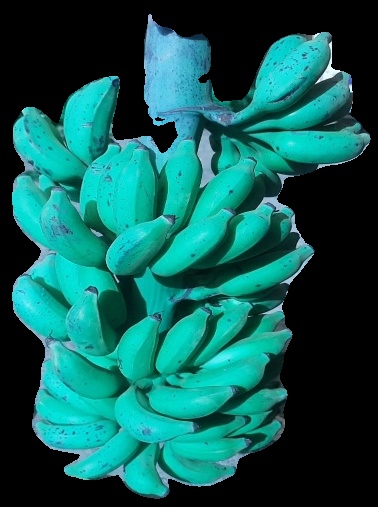
Variety: elakki-bale
Grade: grade3